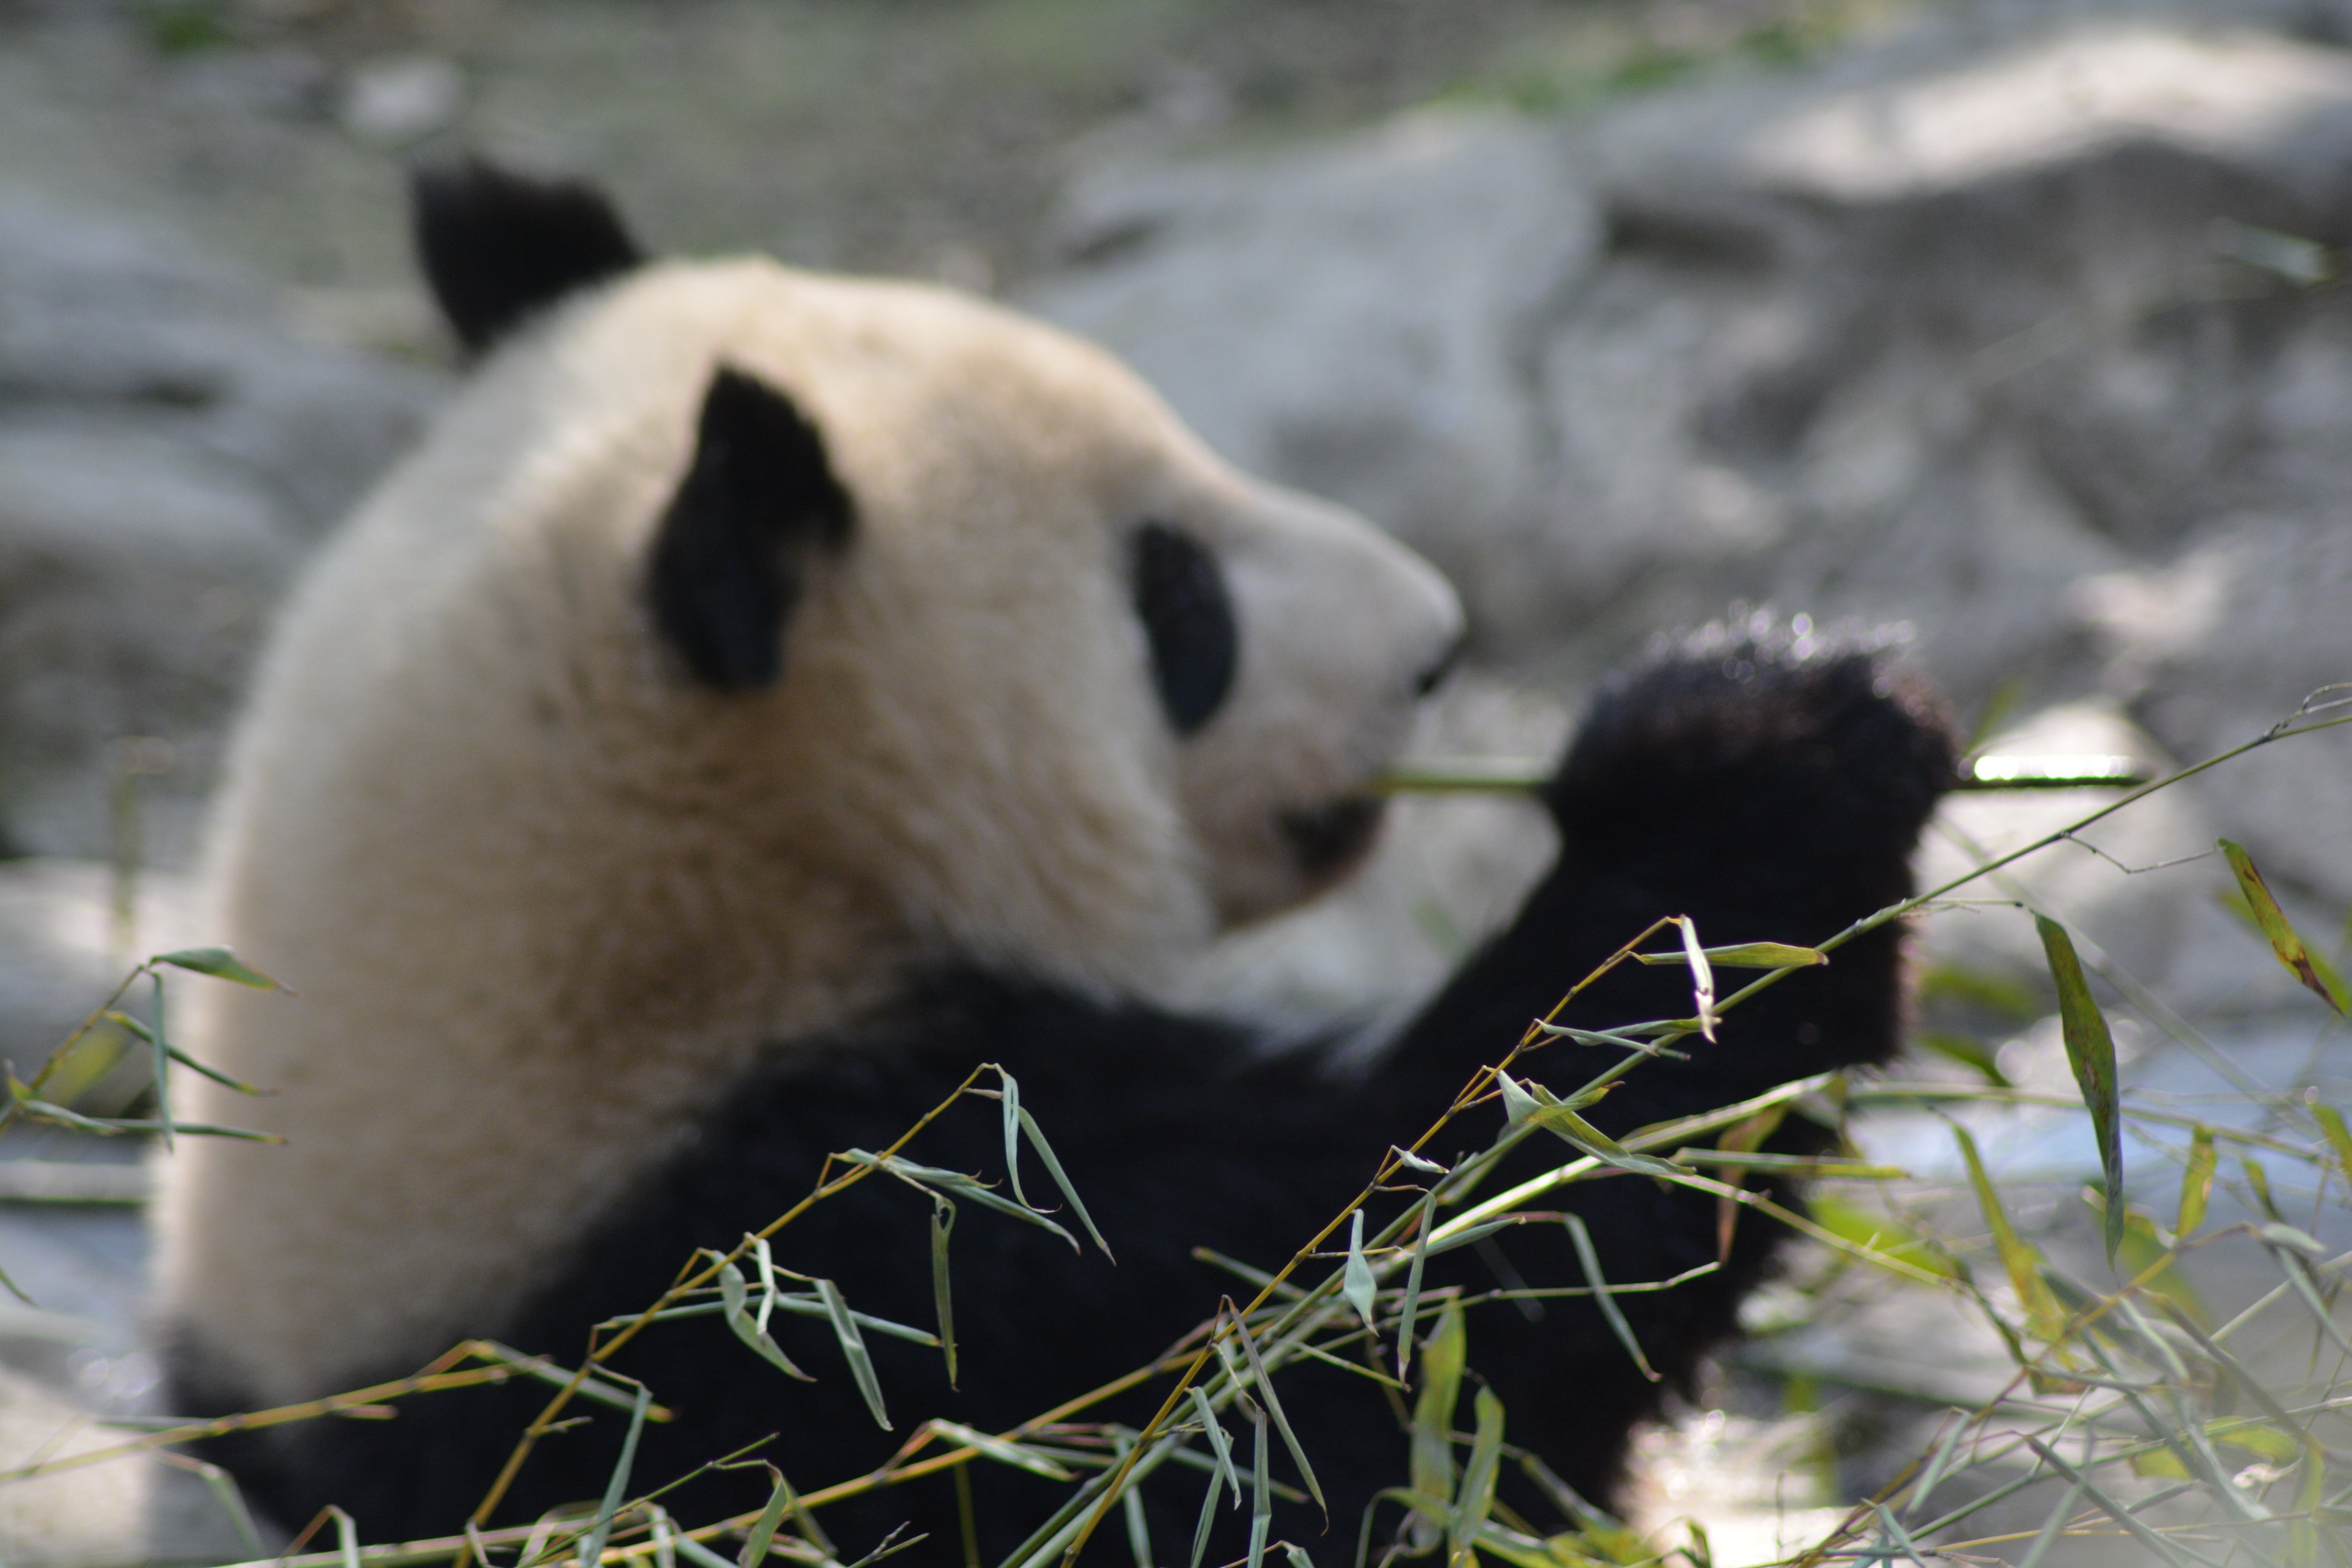
bear, wildlife, zoo, mammal, fauna, vertebrate, giant panda